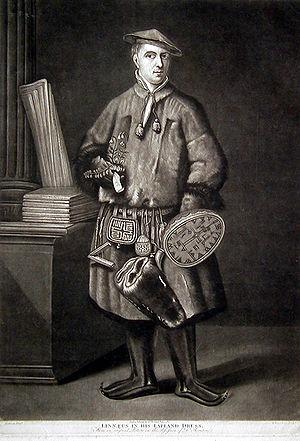
La Linnée boréale est une plante de la famille des Caprifoliaceae selon la classification classique. La classification phylogénétique l'a d'abord mise dans la famille des Linnaeaceae, mais la dernière version l'inclut de nouveau dans les Caprifoliaceae. C'est la seule espèce acceptée à l'heure actuelle du genre Linnaea. Linné en fit son discret emblème.